François Morellet

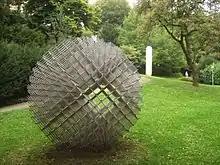
François Morellet, "Sphere - Matter" 1962, Skupturengarten Abteiberg Museum in Mönchengladbach

François Morellet (30 April 1926 – 10 May 2016) was a French contemporary abstract painter, sculptor, and light artist. His early work prefigured minimal art and conceptual art and he played a prominent role in the development of geometrical abstract art and post-conceptual art.